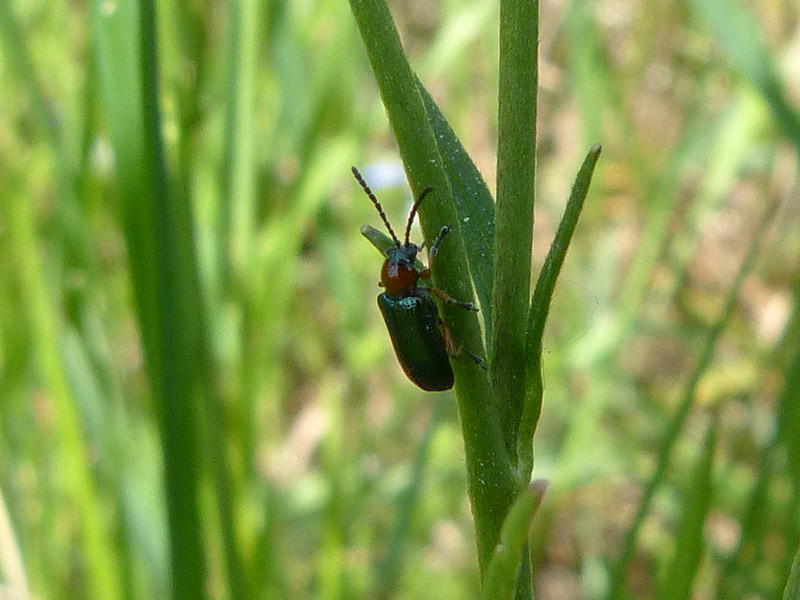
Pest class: cereal_leaf_beetle